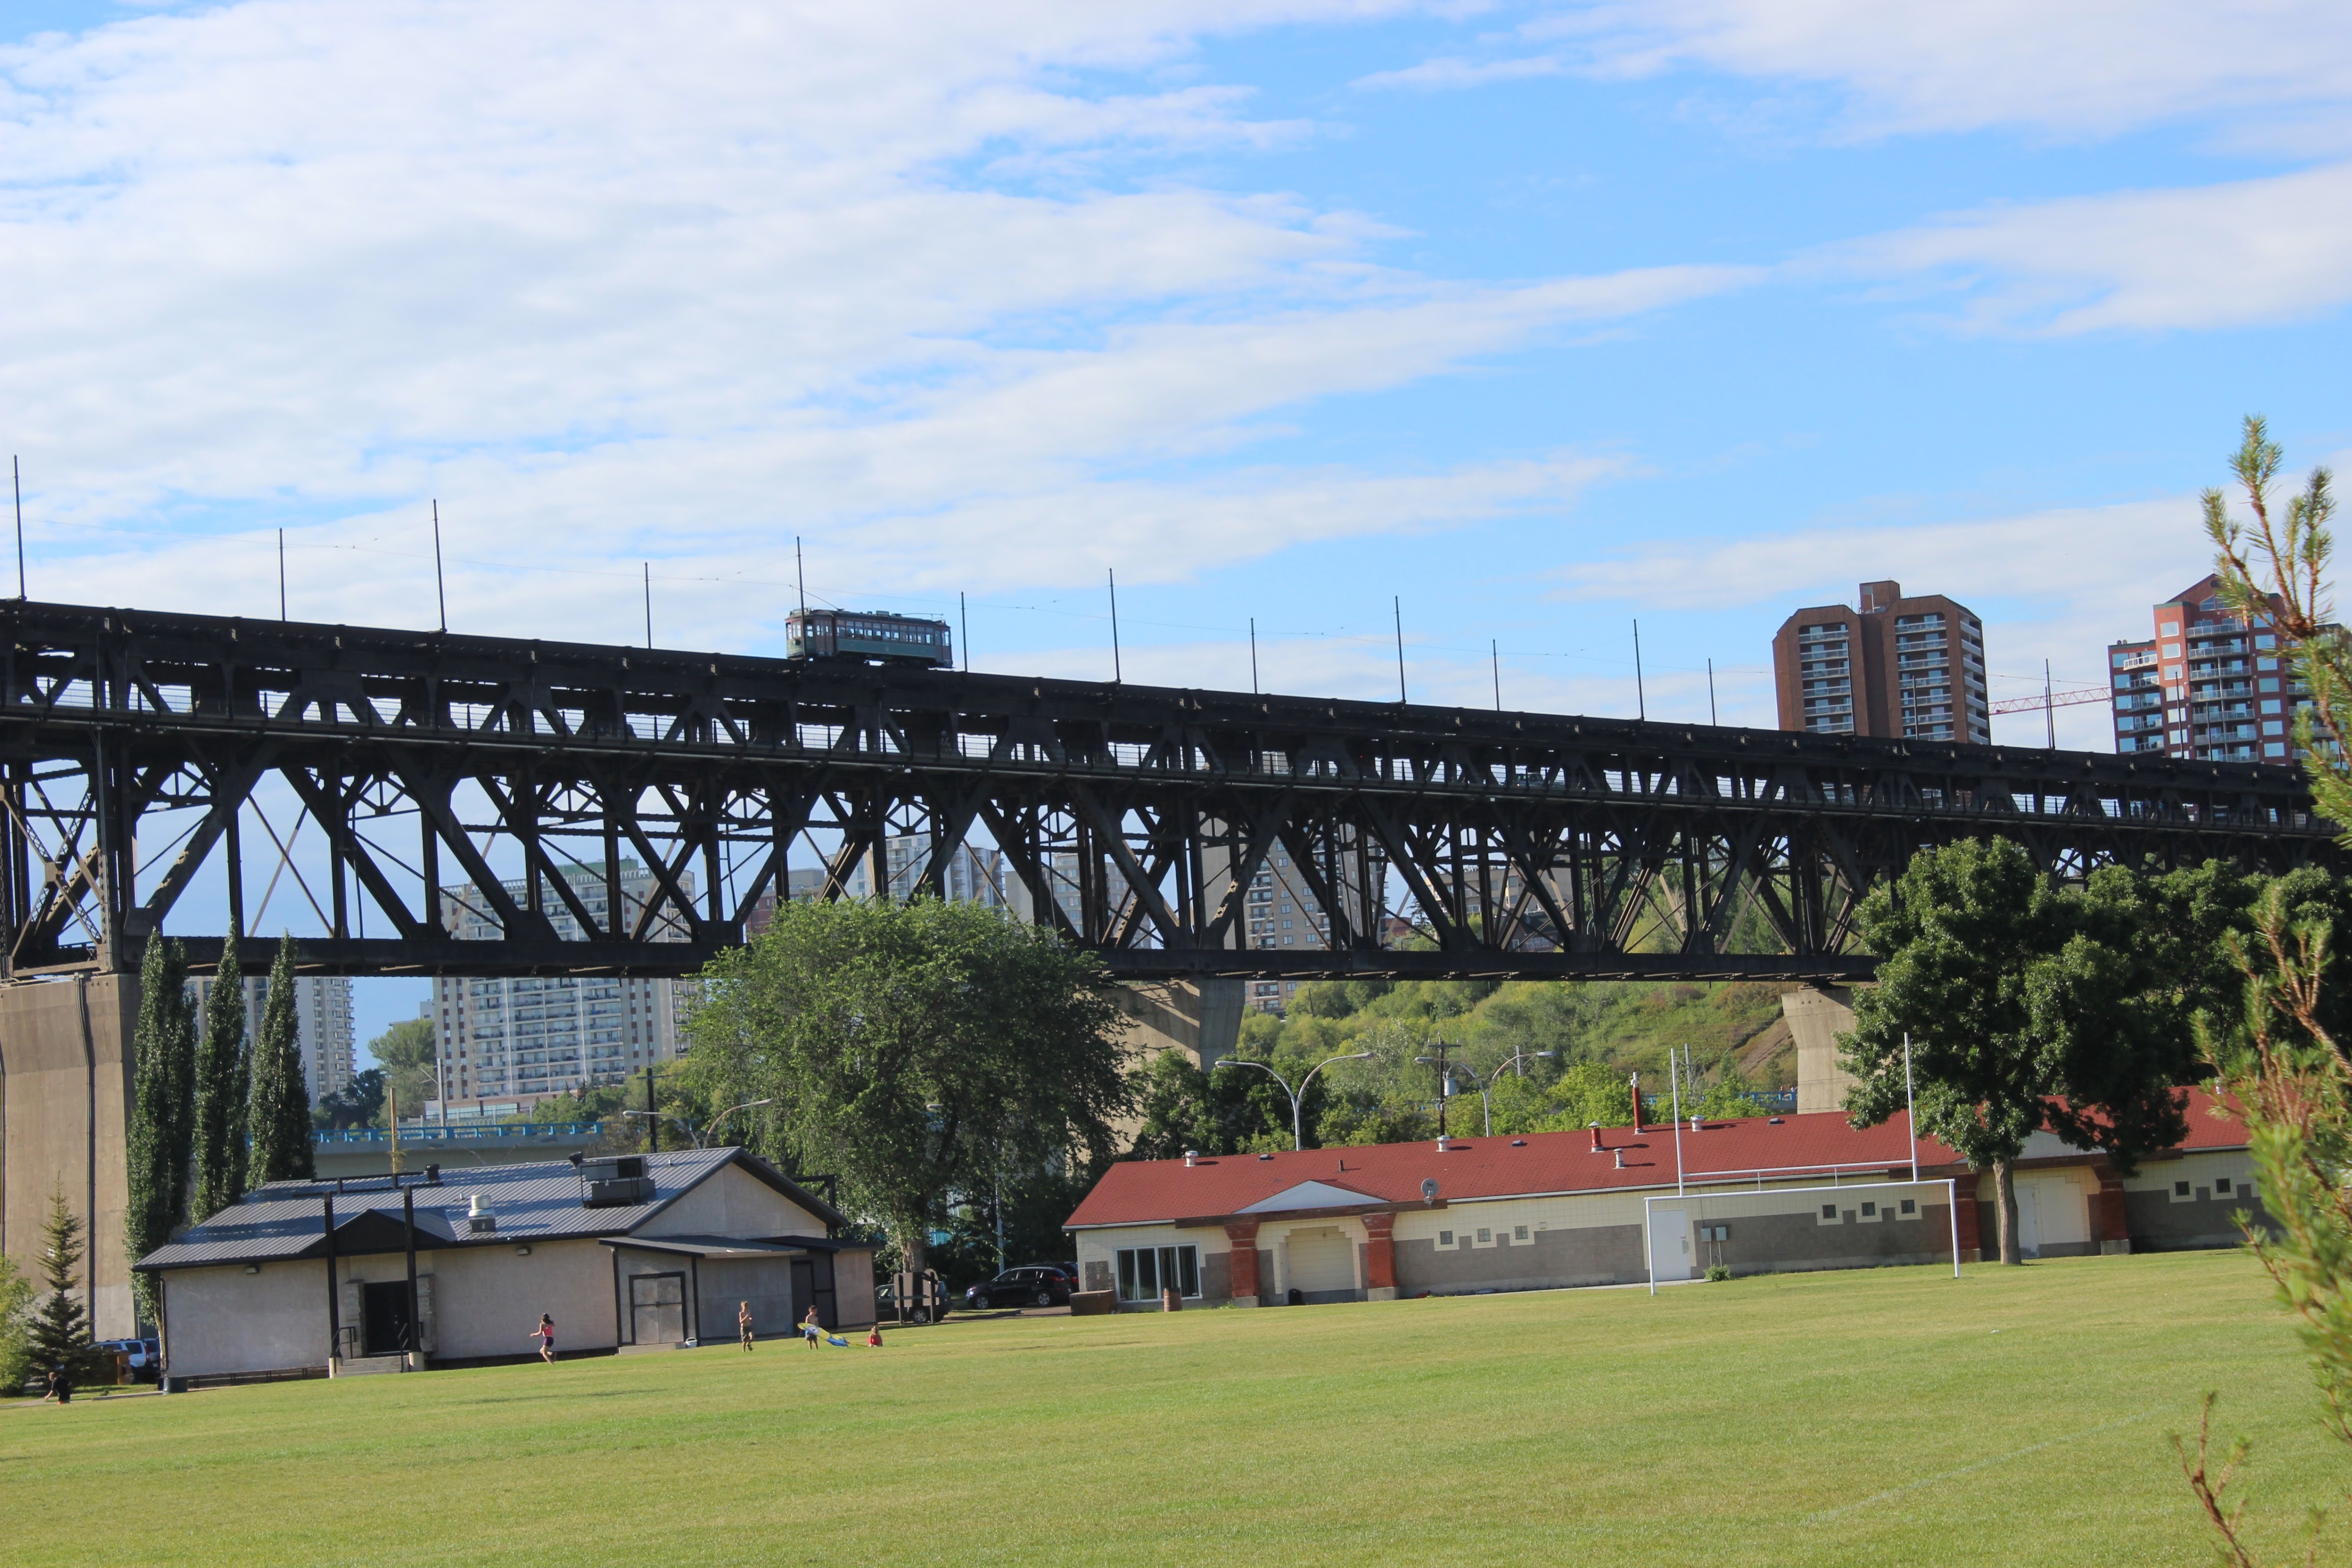
structure, bridge, walkway, cityscape, transport, park, street car, stadium, canada, estate, alberta, edmonton, sport venue